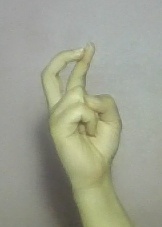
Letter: zay